Plant microbiome

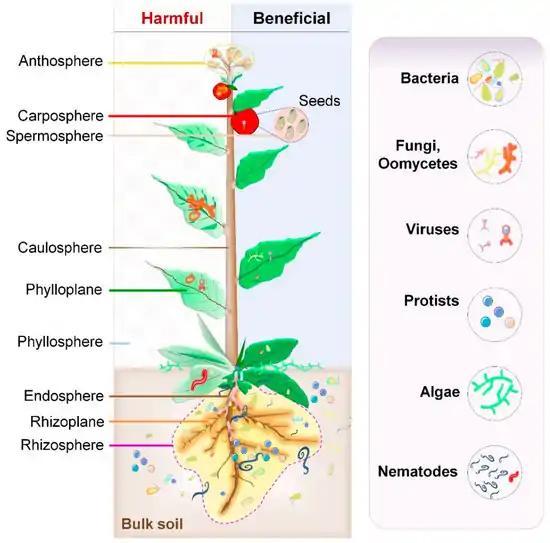
Schematic plant and plant-associated microbiota colonizing different niches on and inside the plant tissue. All the above-ground plant parts together, called the phyllosphere, are a continuously evolving habitat due to ultraviolet (UV) radiation and altering climatic conditions. It is primarily composed of leaves. Below-ground plant parts, mainly roots, are generally influenced by soil properties. Harmful interactions affect the plant growth through pathogenic activities of some microbiota members (left side). On the other hand, beneficial microbial interactions promote plant growth (right side).

The study of the association of plants with microorganisms precedes that of the animal and human microbiomes, notably the roles of microbes in nitrogen and phosphorus uptake. The most notable examples are plant root-arbuscular mycorrhizal (AM) and legume-rhizobial symbioses, both of which greatly influence the ability of roots to uptake various nutrients from the soil. Some of these microbes cannot survive in the absence of the plant host (obligate symbionts include viruses and some bacteria and fungi), which provides space, oxygen, proteins, and carbohydrates to the microorganisms. The association of AM fungi with plants has been known since 1842, and over 80% of land plants are found associated with them. It is thought AM fungi helped in the domestication of plants.